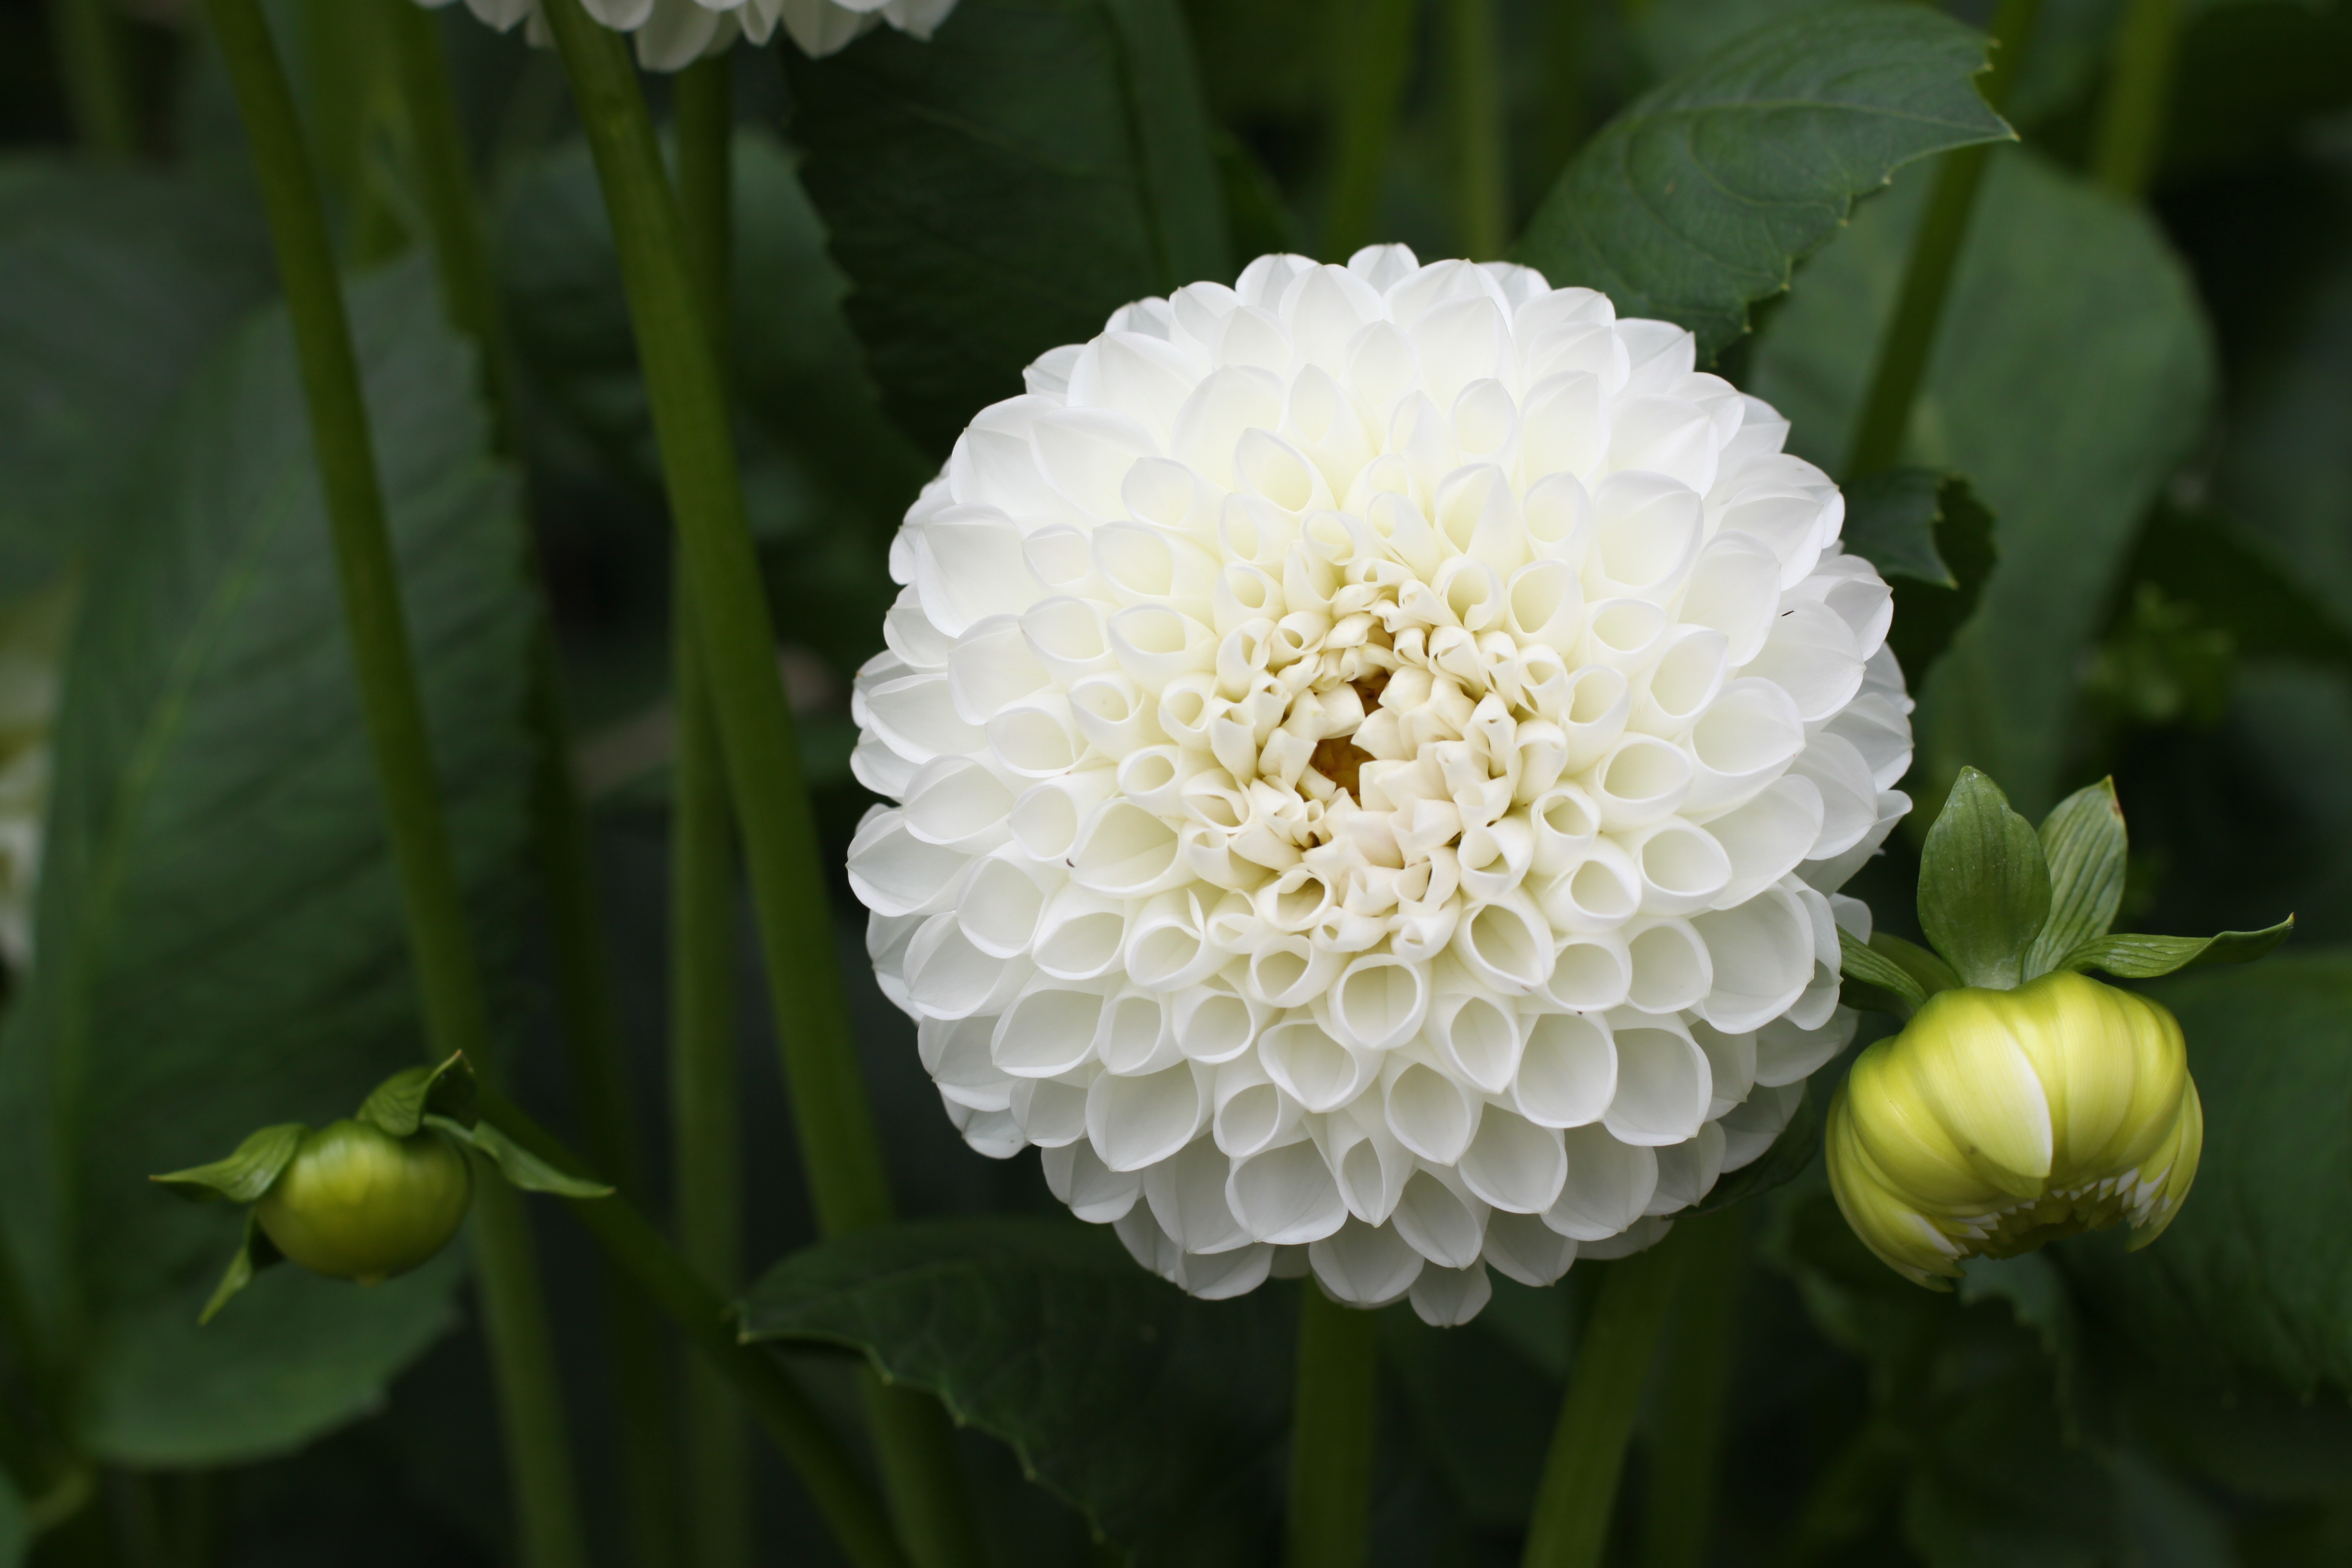
plant, white, flower, petal, daisy, botany, flora, dahlia, dahlia garden, flowering plant, daisy family, annual plant, plant stem, land plant